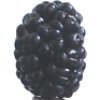
Label: Mulberry 1